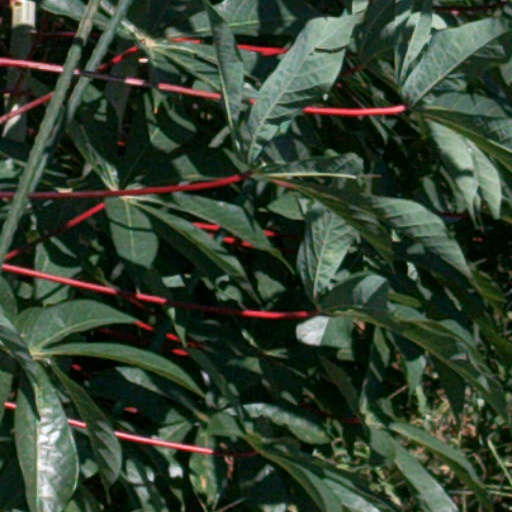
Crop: cassava